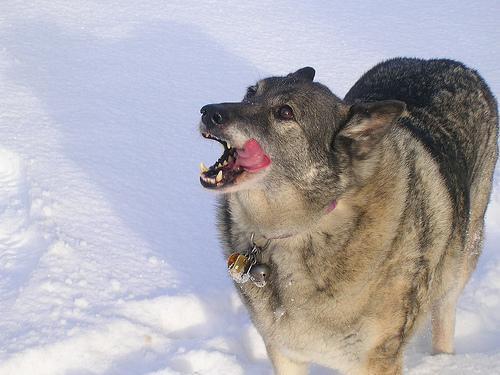
Norwegian_elkhound